Melinda Wang

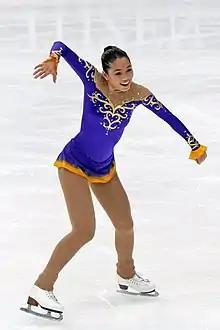
Wang at the 2011 Four Continents Championships in Taipei

Melinda Wang (born December 18, 1990) is a Taiwanese-American figure skater who competed internationally for Taiwan in ladies' singles. She is a two-time (2008, 2011) Taiwanese national champion. She competed in the free skate at the 2008 World Championships and five Four Continents Championships.